Donald C. Pogue

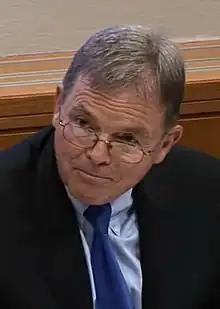
Pogue in 2015

Donald Carl Pogue (May 24, 1947 – October 26, 2016) was a United States Judge of the United States Court of International Trade and served as Chair of the Court's Long Range Planning Committee and Budget Committee. He was appointed to the Trade Court in 1995 by President Bill Clinton.